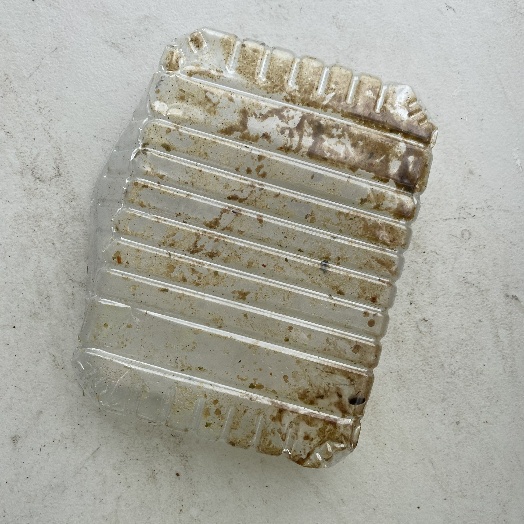
Label: Plastic